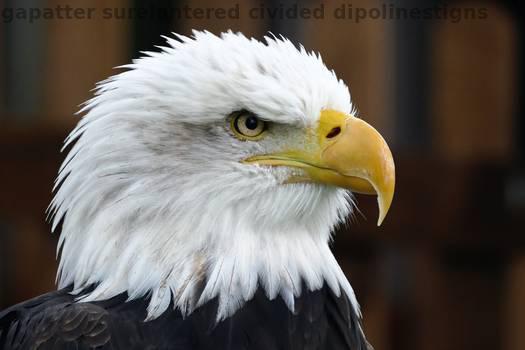
Label: Watermark